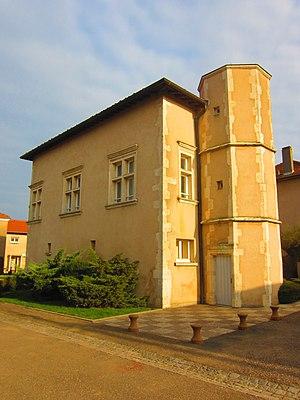
Mairie Cheminot
Cheminot est une commune française située dans le département de la Moselle, en région Grand Est.
Cet article recense les monuments historiques de la Moselle, en France.